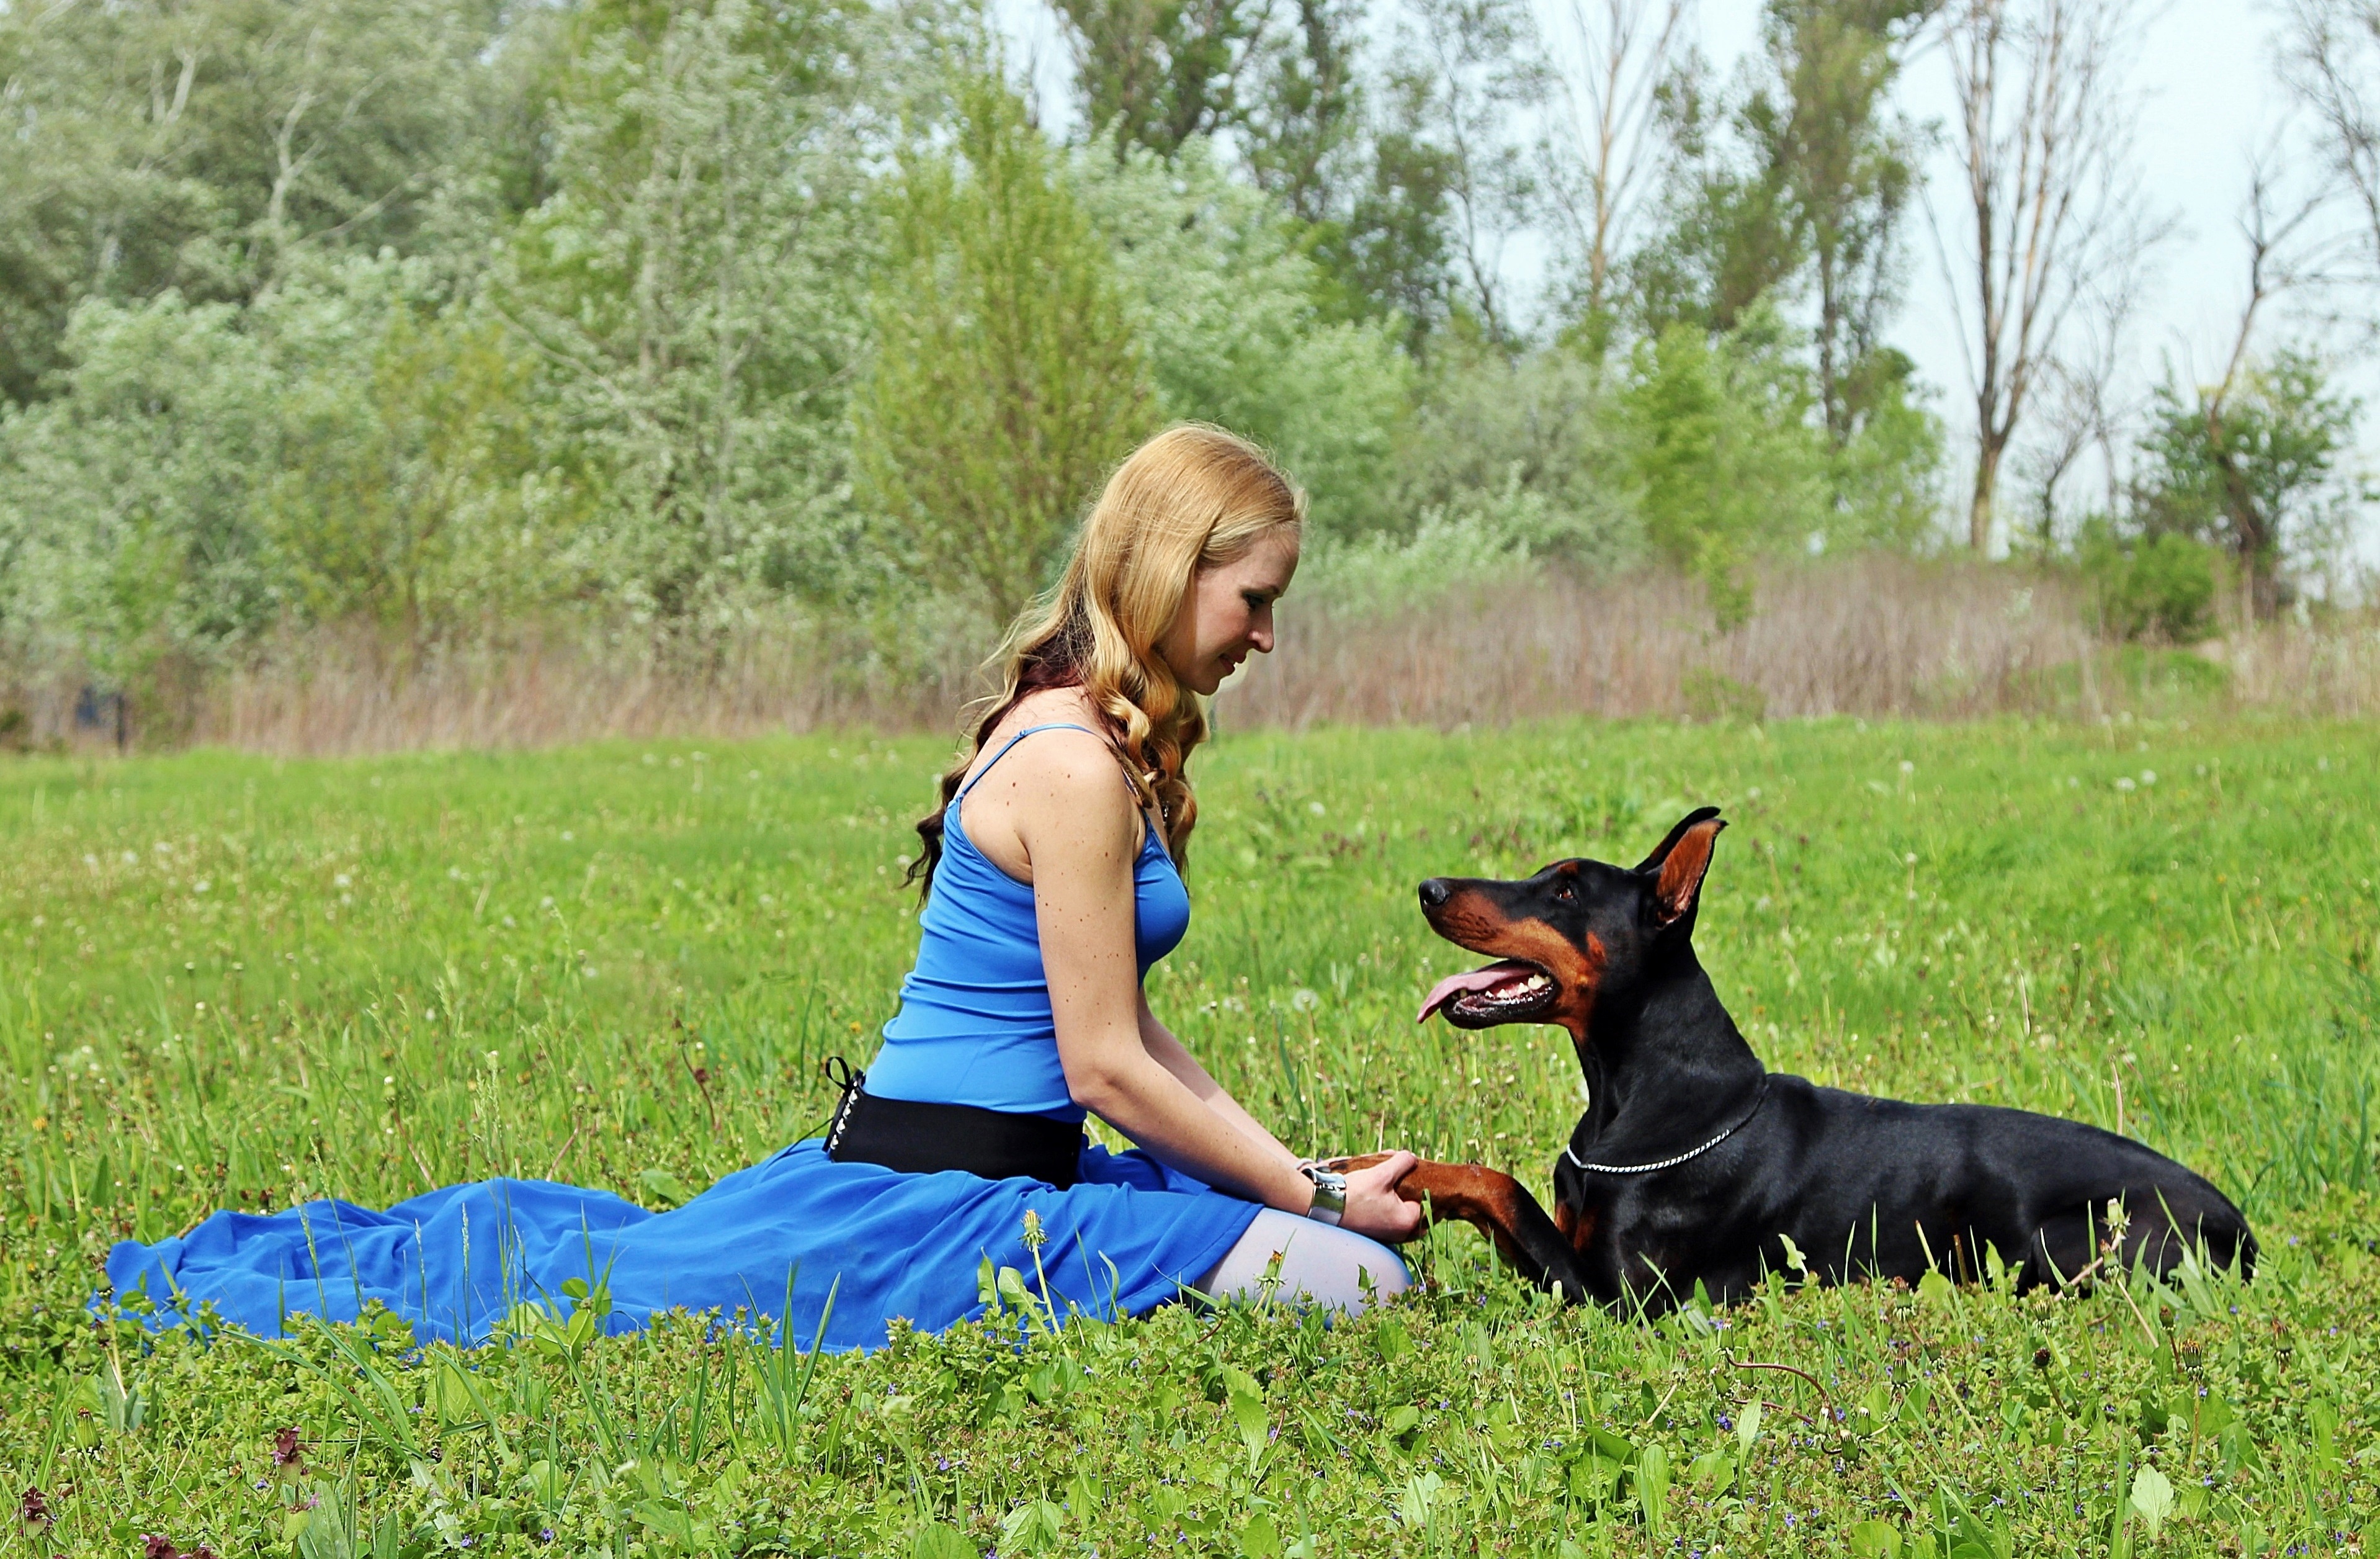
grass, field, lawn, meadow, dog, love, spring, mammal, outdoors, dream, beauty, lie, doberman, green grass, blonde woman, pacsi, woman and dog, dog like mammal